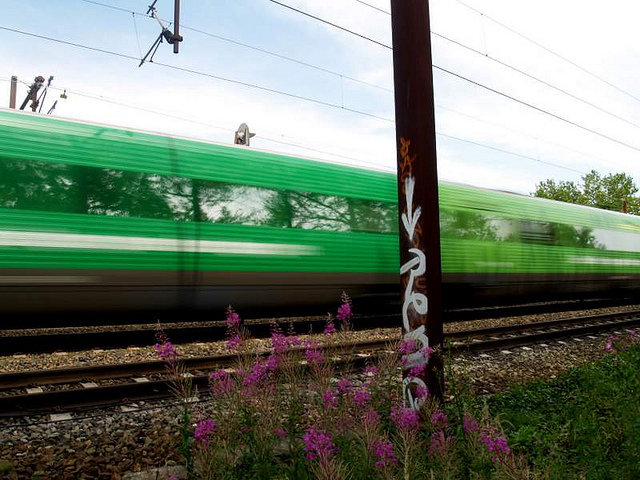
user: Given an image and a question. Answer the question in a short answer. Question: What kinds of flowers are those? Short Answer:
assistant: lavendar